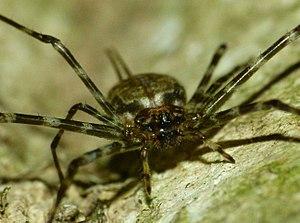
Hersilia est un genre d'araignées aranéomorphes de la famille des Hersiliidae.